Bamboozled

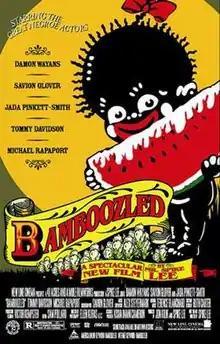
Theatrical release poster

Bamboozled is a 2000 American satirical black comedy-drama film written and directed by Spike Lee about a modern televised minstrel show featuring black actors donning blackface makeup and the resulting violent fallout from the show's success. It features an ensemble cast including Damon Wayans, Jada Pinkett Smith, Savion Glover, Tommy Davidson, and Michael Rapaport.